Hans von Ohain

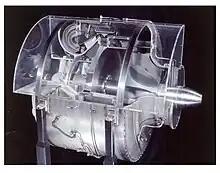
Hans von Ohain's Centrifugal compressor /Radial inflow turbine HeS3B

A new design, the HeS 3b was proposed, which lengthened the combustor by placing the forward part of it in front of the compressor outer rim. While not as small as the original HeS 3 design, the 3b was nevertheless fairly compact. The 3b first ran in July 1939 (some references say in May), and was air-tested under the Heinkel He 118 dive bomber prototype. The original 3b engine soon burned out, but a second one was nearing completion at about the same time as a new test airframe, the Heinkel He 178, which first flew on 27 August 1939, the first jet-powered aircraft to fly by test pilot Erich Warsitz. Heinkel had applied, May 31, 1939, for a patent: US2256198 Espacenet - Original document, an 'Aircraft power plant', inventor Max Hahn. First application for this patent in Germany was May, 1938.